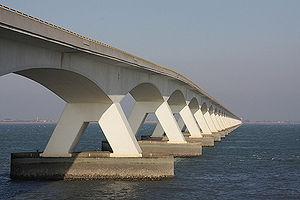
La liste des ponts les plus longs au monde recense les viaducs ou complexes de viaducs ou de ponts de longueur totale supérieure ou égale à 3 kilomètres et classés par ordre décroissant de longueur d'une part et les ouvrages de transports guidés d'autre part. Pour une liste de ponts classés selon leur portée, voir la liste des ponts suspendus et celle des ponts à haubans.